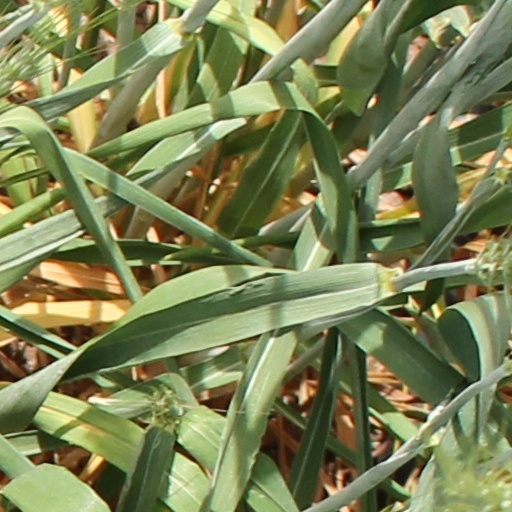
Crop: wheat